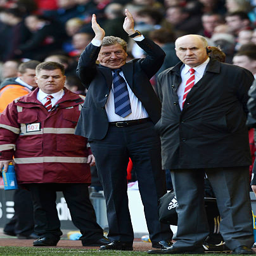
football player salutes the crowd after the match .